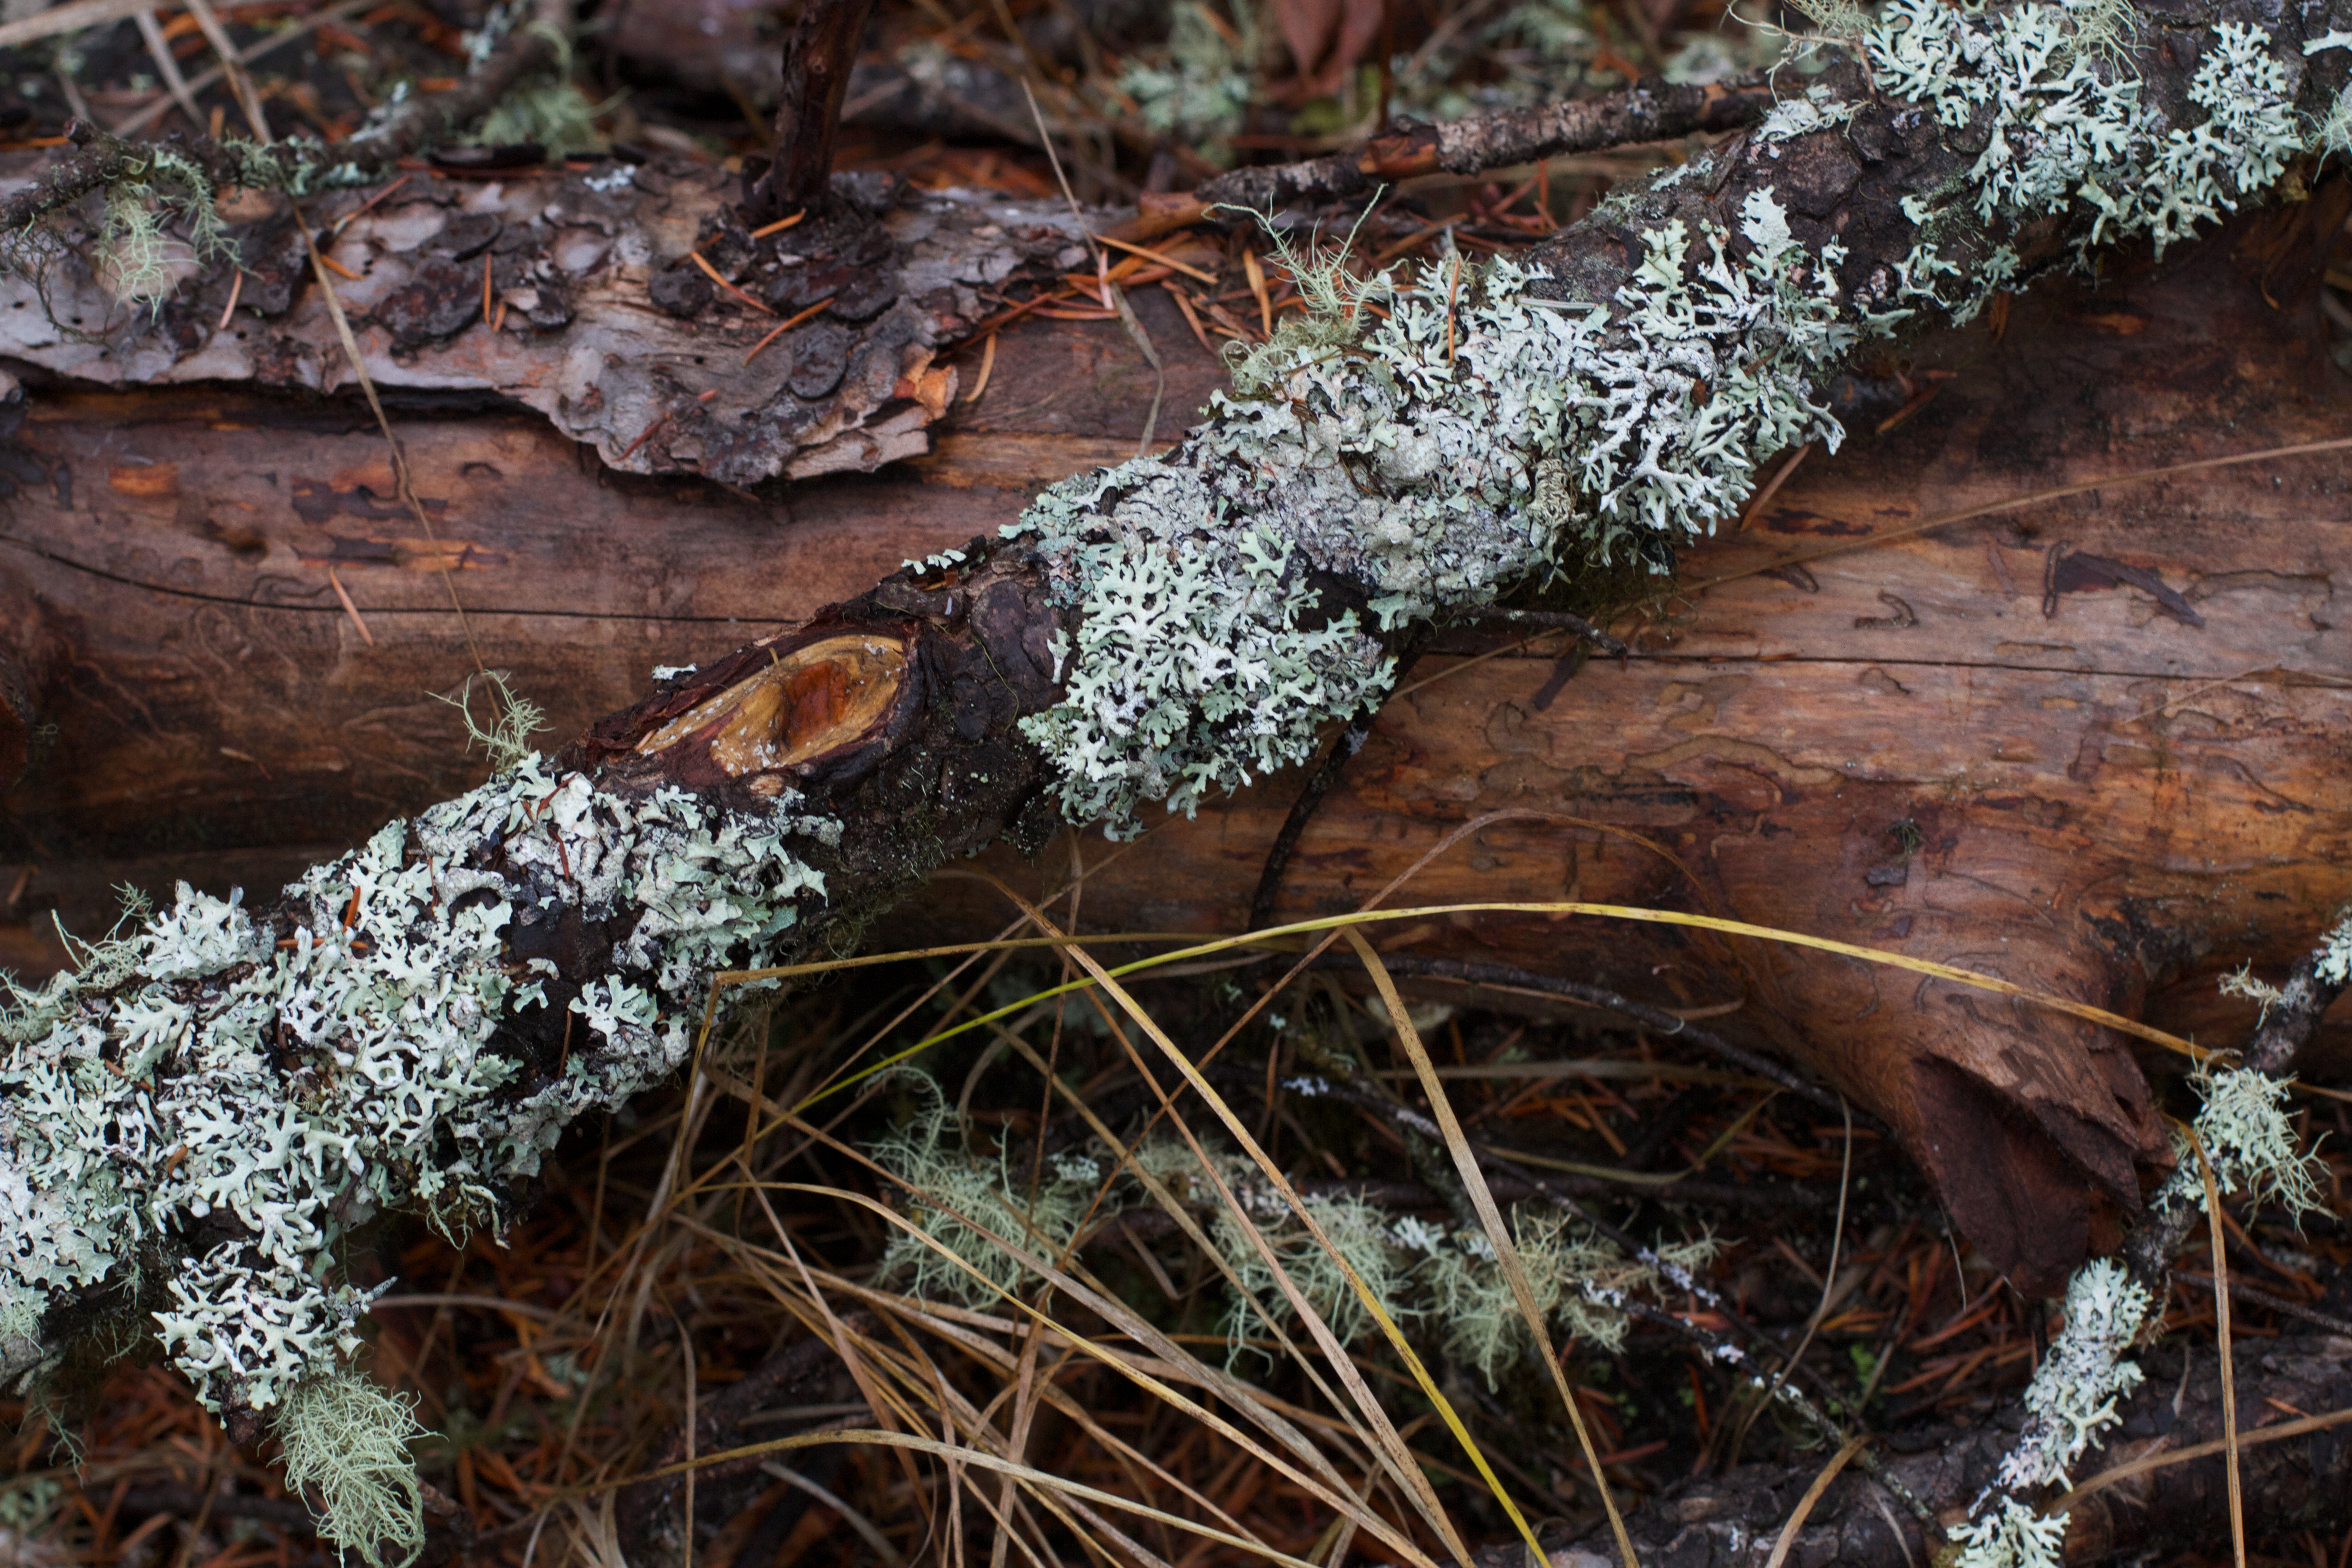
tree, nature, forest, grass, rock, branch, plant, leaf, flower, frost, wildlife, stream, autumn, soil, flora, season, fauna, woodland, macro photography, woody plant